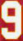
Number: 9